Maximilien-Auguste Bleickard d'Helmstatt

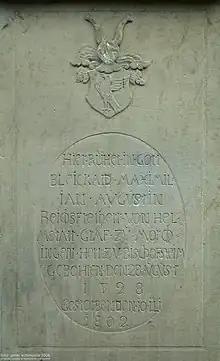
Helmstatt's epitaph

Later in 1790, Helmstatt emigrated with his family to his estate in Neckarbischofsheim in the Margraviate of Baden. On 4 September 1792, his name was put on a list of emigrants who had refused to return to France, and his property was sequestrated.